Dragoș Nicolae Mădăraș

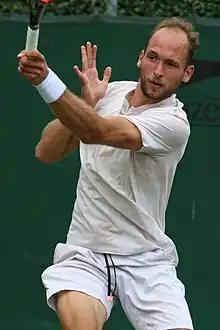
Mădăraș at the 2023 Wimbledon Championships

Dragoș Nicolae Mădăraș (born 12 September 1997) is a Romanian-born Swedish former professional tennis player who was banned from the sport for breaking anti-corruption rules. He had a career high ATP singles ranking of No. 191 achieved on 17 July 2023. His career high ATP doubles ranking of No. 420 was achieved on 14 August 2023.